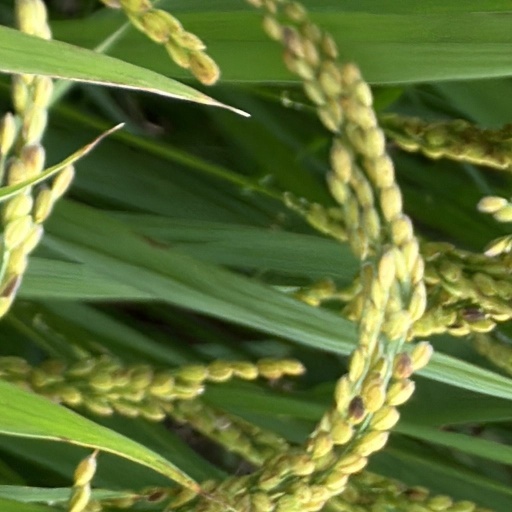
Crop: rice